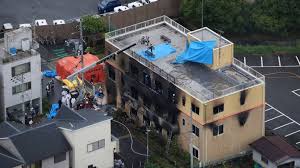
Label: urban_fire